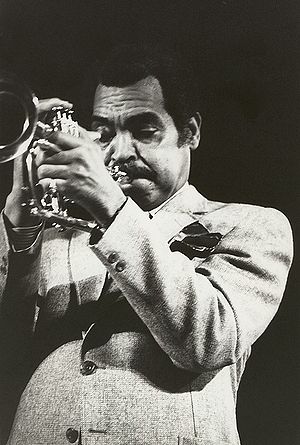
Art Farmer
"Arthur Stewart ""Art"" Farmer var en amerikansk trompetist og flygelhornist.